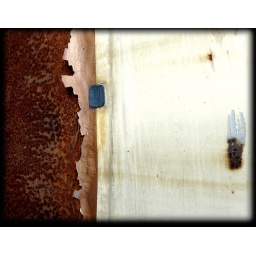
A close-up of part of the brown truck in the other picture.